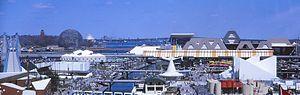
L'Expo-Express traversant le Pont des Îles, à son approche de la station de l'île Notre-Dame. Expo 67, Montréal, Québec Canada, 1967.
L'Expo 67 de Montréal est une Exposition universelle tenue en 1967 sur le thème de « Terre des Hommes ». Ces grandes expositions se tiennent depuis le milieu du XIXᵉ siècle et servent à mettre en valeur les réalisations technologiques et industrielles des pays hôtes.
L'Expo Express était un métro de surface automatisé de cinq stations sur un parcours de 5,7 kilomètres. Ce circuit fut construit pour l'Exposition universelle de 1967 de Montréal et a coûté environ 18 millions de dollars canadiens.